Trolls World Tour

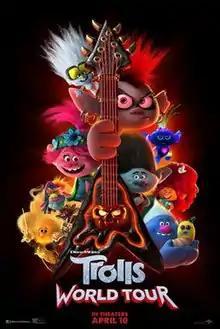
Theatrical release poster

Trolls World Tour is a 2020 American animated musical fantasy film produced by DreamWorks Animation and distributed by Universal Pictures, based on the Good Luck Trolls dolls created by Thomas Dam. The sequel to "Trolls" (2016) and the second installment in the franchise, the film was directed by Walt Dohrn and co-directed by David P. Smith, from a screenplay by Maya Forbes, Wallace Wolodarsky, Elizabeth Tippet, and the writing team of Jonathan Aibel and Glenn Berger, and a story by Aibel and Berger. The film features the voices of Anna Kendrick, Justin Timberlake, Rachel Bloom, James Corden, Ron Funches, Kelly Clarkson, Anderson .Paak, Sam Rockwell, George Clinton, and Mary J. Blige. The film follows Poppy and Branch as they discover more troll tribes that represent music genres other than their own. Troubles arise when Queen Barb of the Rock tribe plans to overthrow the foreign music genres to unite the trolls under rock music.